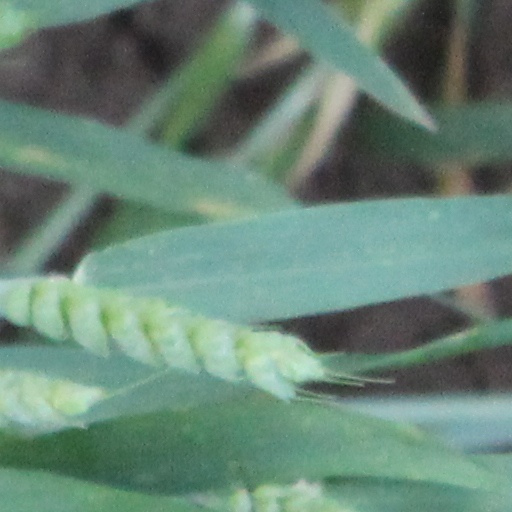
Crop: wheat